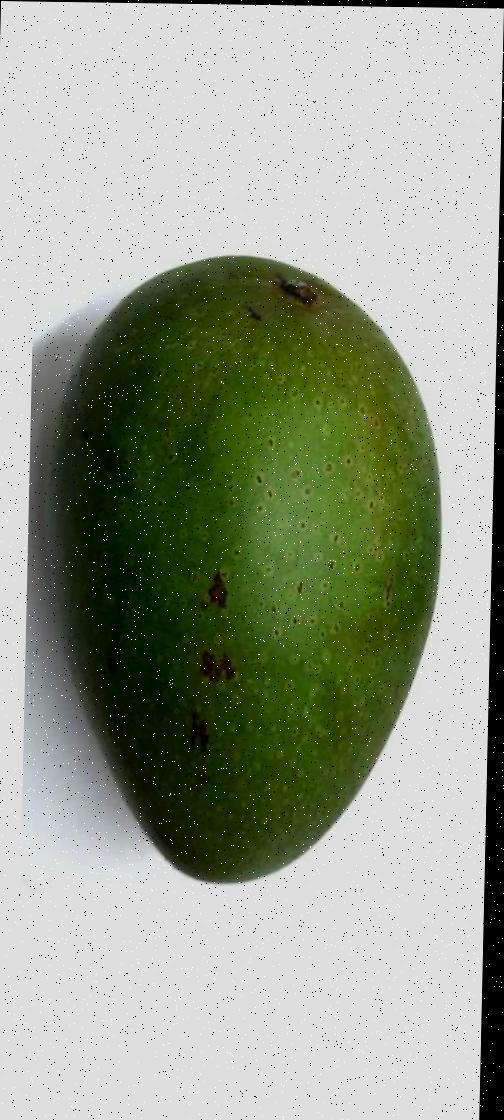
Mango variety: Ashshina Zhinuk